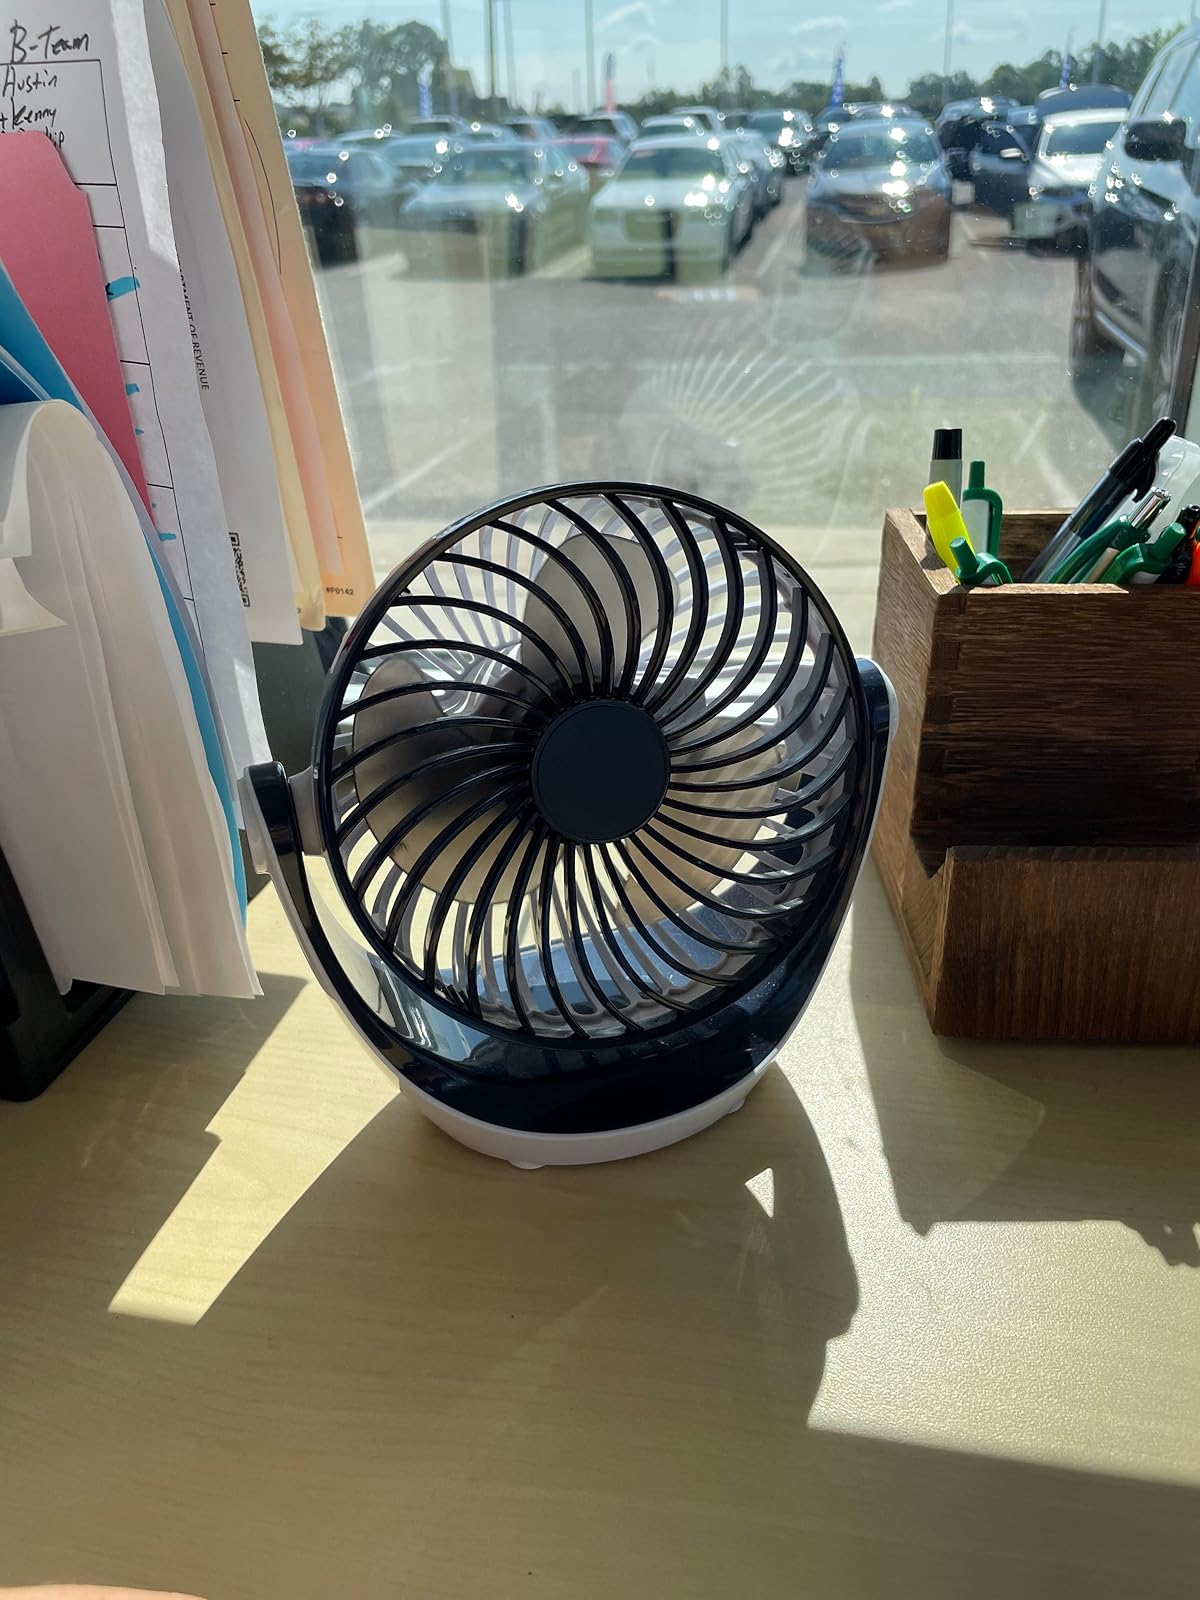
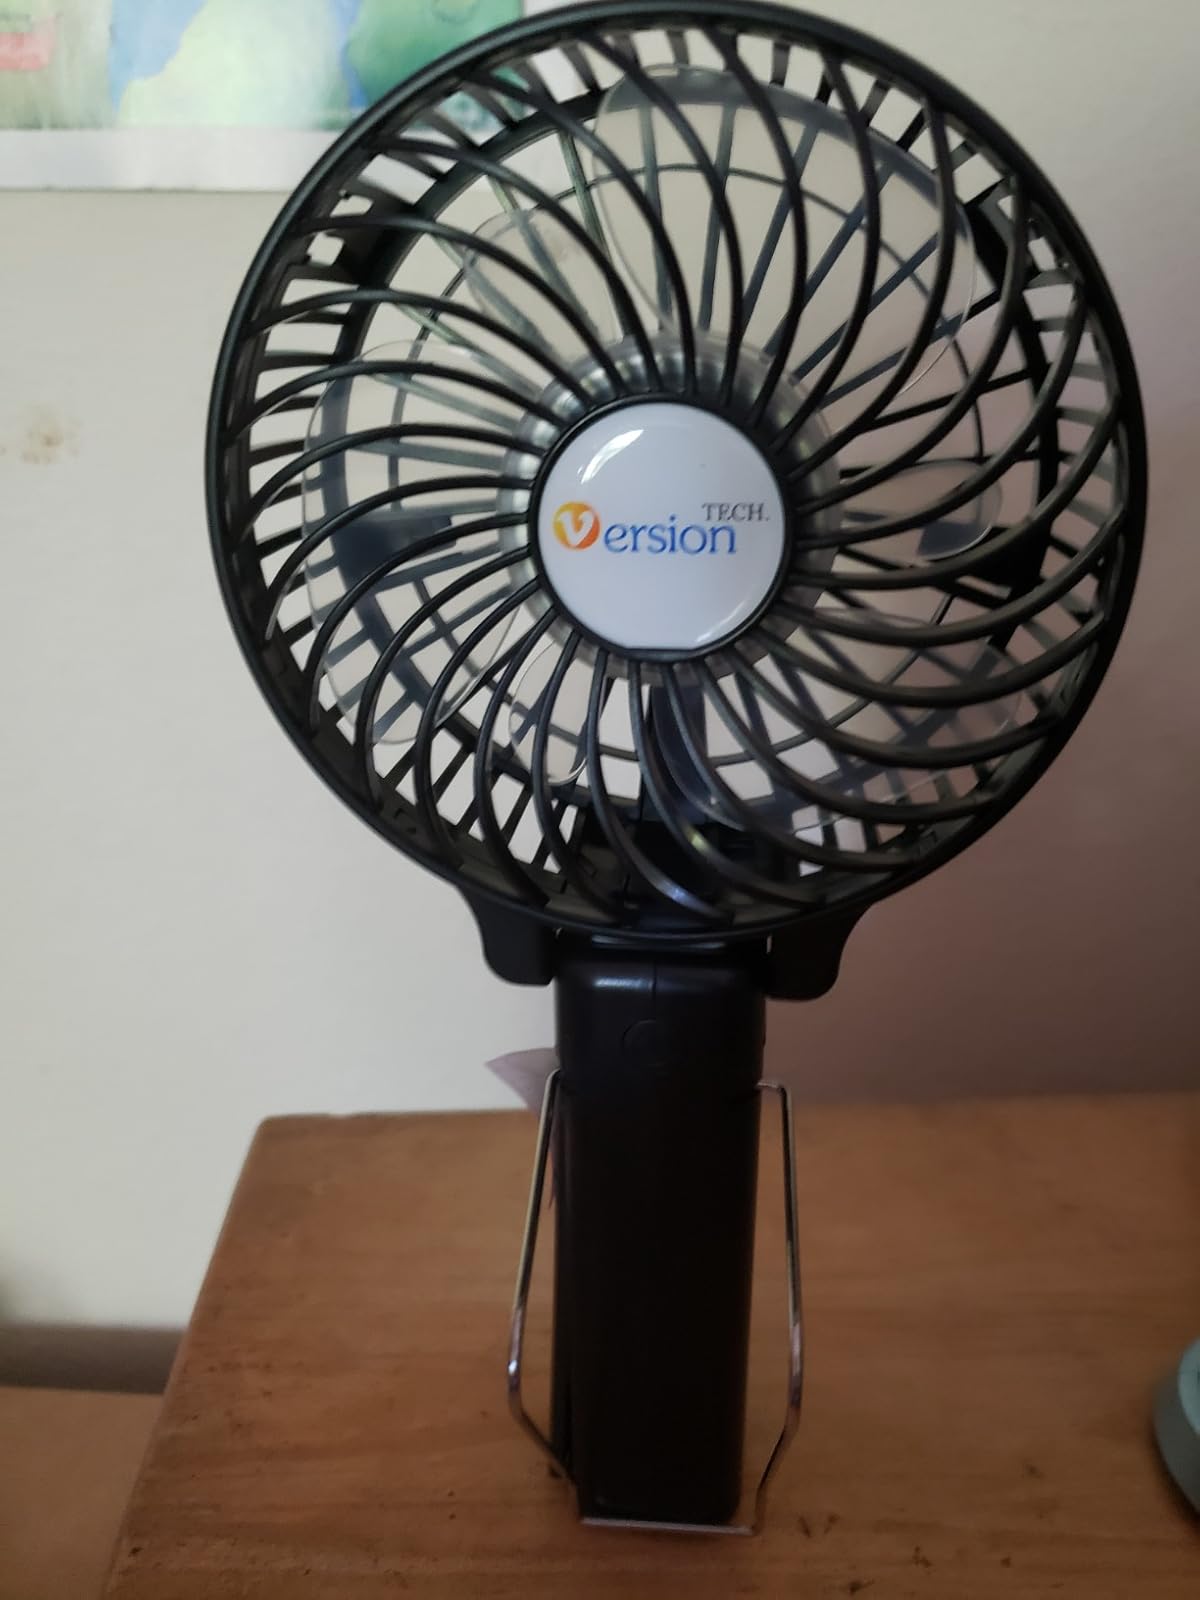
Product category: fan
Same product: no